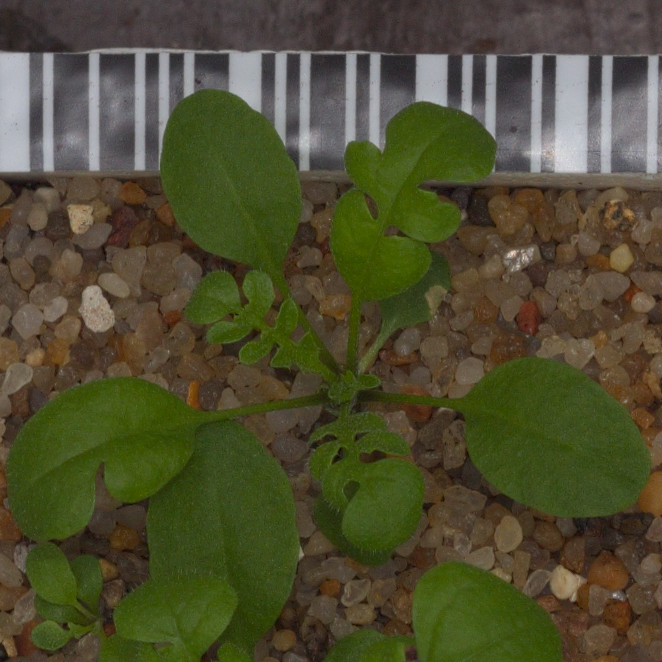
Label: shepherds_purse